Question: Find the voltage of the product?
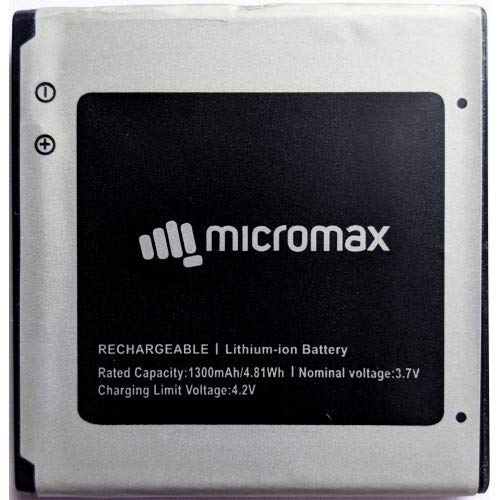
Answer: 3.7 volt